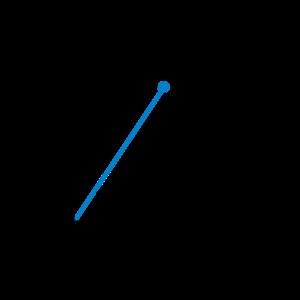
En mathématiques, l'ensemble des nombres complexes est créé comme extension de l'ensemble des nombres réels, contenant en particulier un nombre imaginaire noté i tel que i² = −1. Le carré de est aussi égal à −1 : ² = −1.
En géométrie, le sinus d'un angle dans un triangle rectangle est le rapport entre la longueur du côté opposé à cet angle et la longueur de l'hypoténuse. La notion s'étend aussi à tout angle géométrique. Dans cette acception, le sinus est un nombre compris entre 0 et 1. Si l'on introduit une notion d'orientation, les angles peuvent prendre n'importe quelle valeur positive ou négative, et le sinus est un nombre compris entre −1 et +1. Le sinus d'un angle α est noté sin ou simplement sin α.